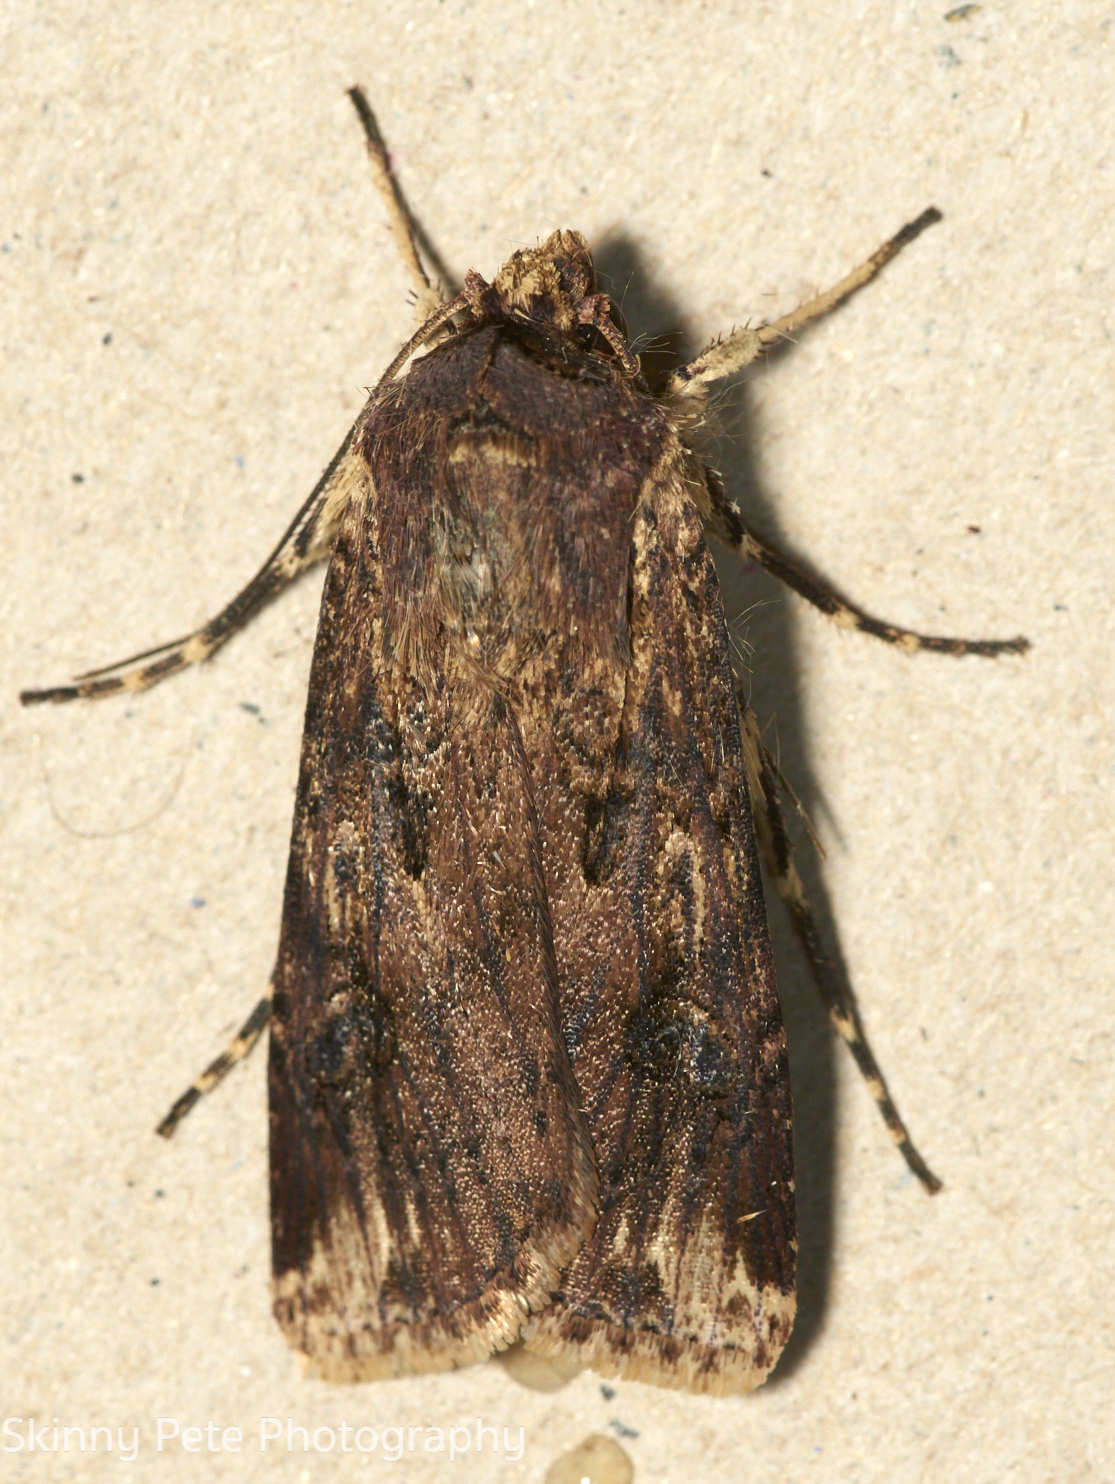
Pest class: cutworms